Ben Wa balls

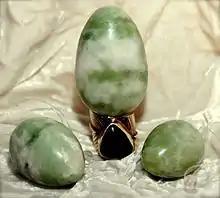
Ben-wa-eggs traditional form, without a ribbon

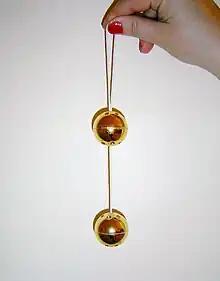
Gold-toned balls, attached to a ribbon

Ben Wa balls, also known as orgasm balls, , Venus balls, or mien-ling, are marble-sized balls, usually hollow and containing a small weight, that may be inserted into a vagina, and held in place by the pubococcygeus muscles. They may be used as a sex toy by creating sexual stimulation or pleasure by rolling around in the vagina stimulating movement and/or vibration. They create a subtle stimulation that does not bring the user to immediate orgasm, but rather teases.